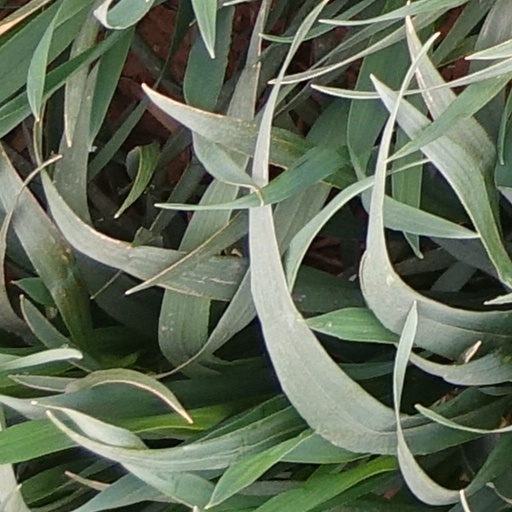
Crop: wheat